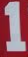
Number: 1